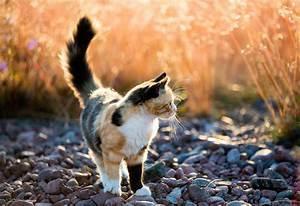
cat